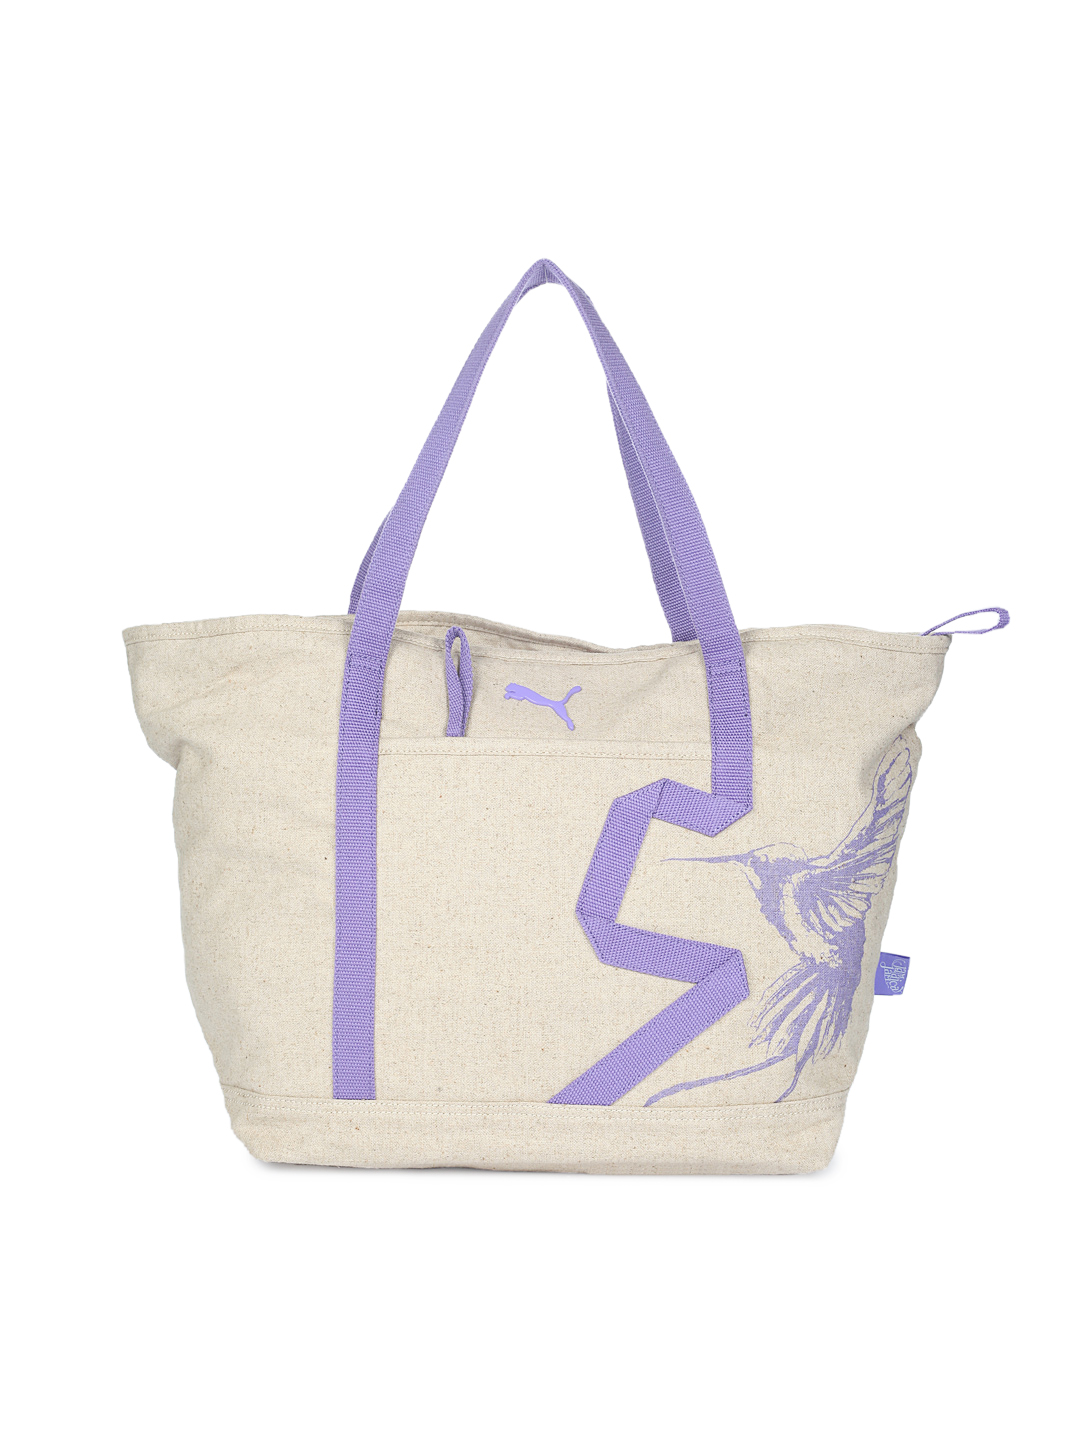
Puma Women Core Beach Beige Bag
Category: Accessories / Bags / Handbags
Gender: Women
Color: Beige
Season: Summer 2012
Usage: Casual